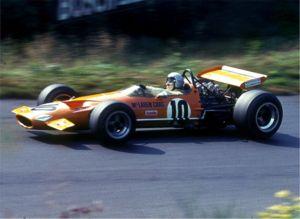
La Formule 1, communément abrégée en F1, est une discipline de sport automobile considérée comme la catégorie reine de ce sport. Elle a pris au fil des ans une dimension mondiale et elle est, avec les Jeux olympiques et la Coupe du monde de football, l'un des événements sportifs les plus médiatisés.
Résultats du Grand Prix d'Allemagne de Formule 1 1969 qui a eu lieu sur le Nürburgring le 3 août 1969.
L'histoire de la Formule 1 trouve son origine dans les courses automobiles disputées en Europe dans les années 1920 et 1930. Elle commence réellement en 1946 avec l'uniformisation des règles voulue par la Commission sportive internationale de la Fédération internationale de l'automobile et la création de la « Formule de Course Internationale nᵒ 1 », pour indiquer la qualité optimale, comprimée en Formule 1. Un championnat du monde de Formule 1 est créé en 1950 puis une coupe des constructeurs en 1958.
Bruce McLaren est un pilote automobile néo-zélandais, qui courut en championnat du monde de Formule 1, disputant 98 Grands Prix de 1958 à 1970. Brillant pilote, il a également fondé l'écurie McLaren, devenue l'une des plus prestigieuses de l'histoire du sport automobile.
McLaren Racing, fondée en 1963 par Bruce McLaren sous le nom Bruce McLaren Motor Racing Ltd, est la branche de McLaren Group chargée de l'engagement en compétition des voitures de la marque automobile britannique McLaren. L'écurie démarre en Formule 1 en 1966 avec son créateur au volant, ce qui en fait aujourd'hui la plus ancienne équipe engagée en continu dans ce championnat après Ferrari.